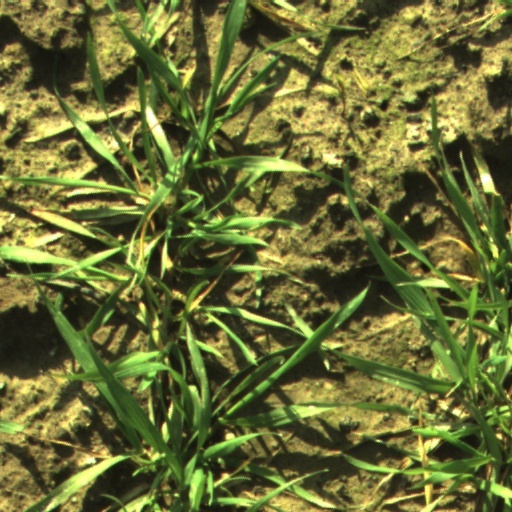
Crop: wheat